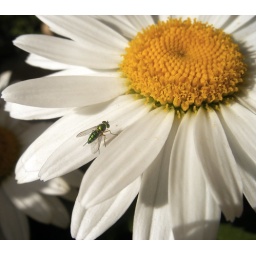
I claim this flower in the name of all shiny green flies!!